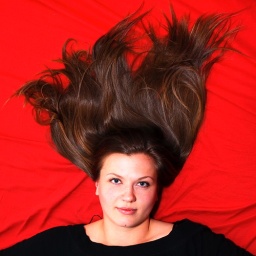
Strobist: A Soligor 420Z left ,bounced on a white wall triggered by a Soligor 30DA (with a strong dimout) on my EOS 400D